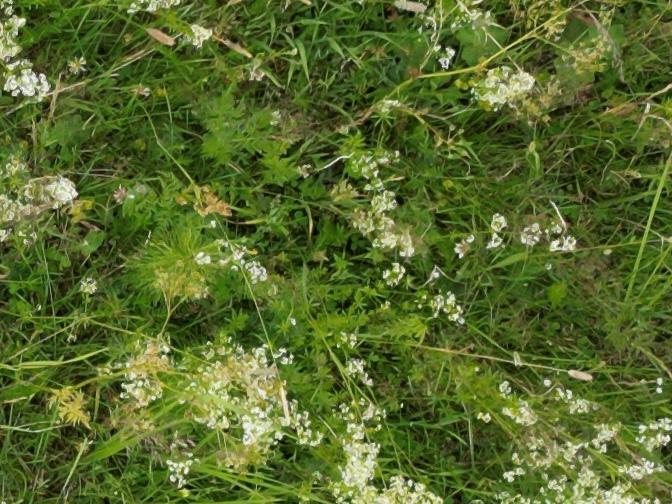
Flowers visible: yarrow flowers, yarrow flowers, yarrow flowers, yarrow flowers, yarrow flowers, yarrow flowers, yarrow flowers, yarrow flowers, yarrow flowers, yarrow flowers